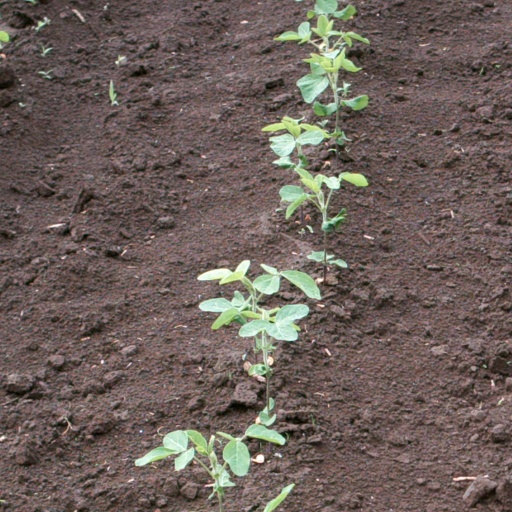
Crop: soybean